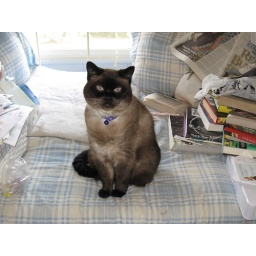
Miss Soph, sitting on the cluttered bed in the office.